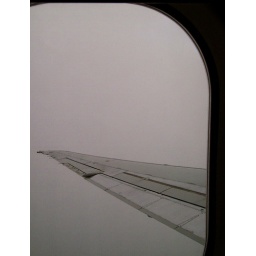
view from the window in the plane